Scream Bloody Murder

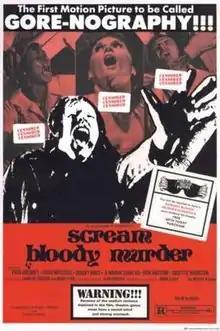
Film poster

Scream Bloody Murder (also known as Matthew, Claw of Terror and The Captive Female) is a 1973 American slasher film written, directed, and produced by Marc B. Ray, and co-written by Larry Alexander.